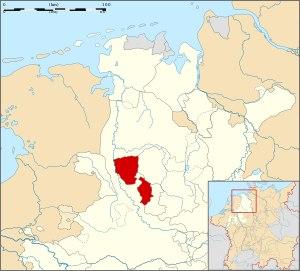
Le comté de Lingen est un territoire du Saint-Empire romain germanique qui relevait du cercle impérial de Westphalie.